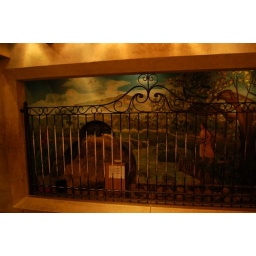
Under a church in costa rica, there is a legend that a girl found a stone and brought good fortune to...